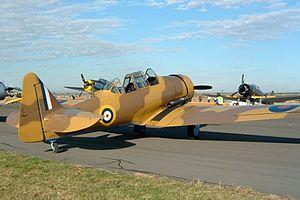
Le North American T-6 Texan est l'appareil d'entraînement standard des pilotes de chasse des nations alliées pendant la Seconde Guerre mondiale. Il fut connu sous les noms de SNJ au sein de l'US Navy, de AT-6 dans l'USAAC et de Harvard dans les forces aériennes du Commonwealth. Il remporta un gigantesque succès commercial : il fut produit à 15 495 exemplaires, toutes versions confondues.